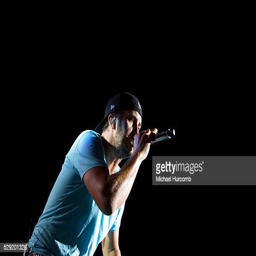
country artist performs at the festival